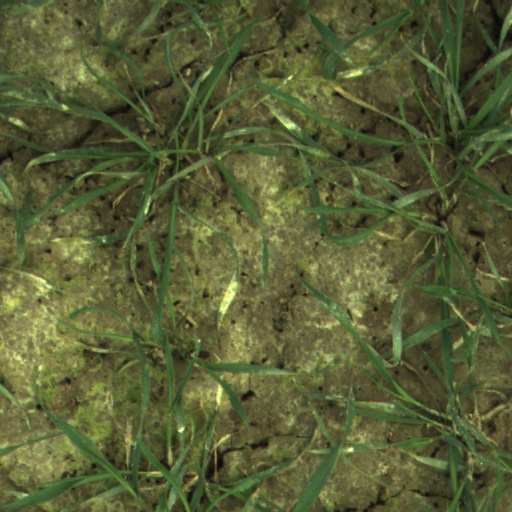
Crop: wheat